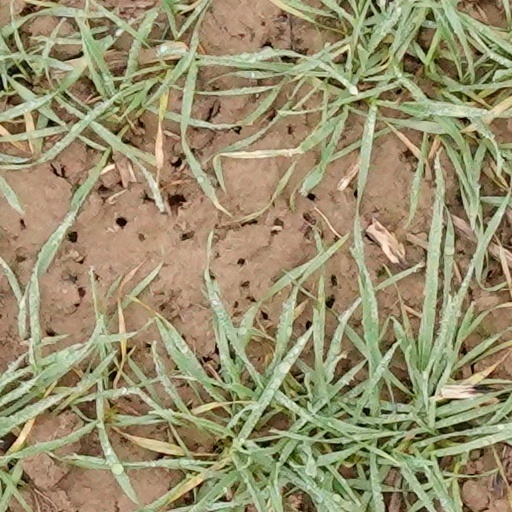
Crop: wheat